Taytay, Rizal

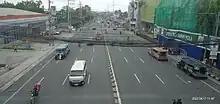
Taytay Diversion Road

SM City Taytay is a shopping mall owned and constructed by SM Prime Holdings. It is the first SM Supermall in the province in Rizal. In 2014, SM Prime announced the expansion of the mall, with a four-storey mix commercial and office building set to rise in the newly acquired lot adjacent to the mall. In 2012, the town was ranked second after Cainta in the Philippines for the highest income.